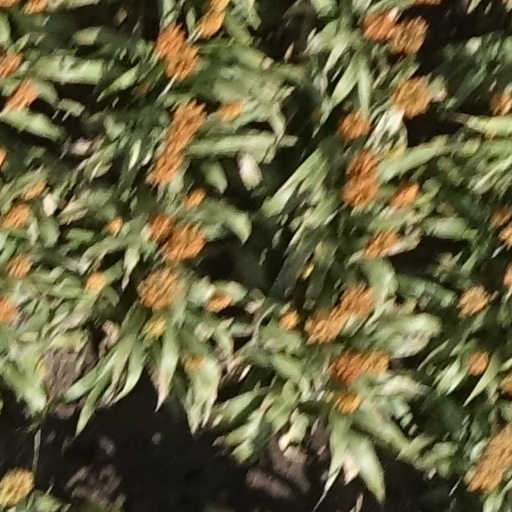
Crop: sorghum